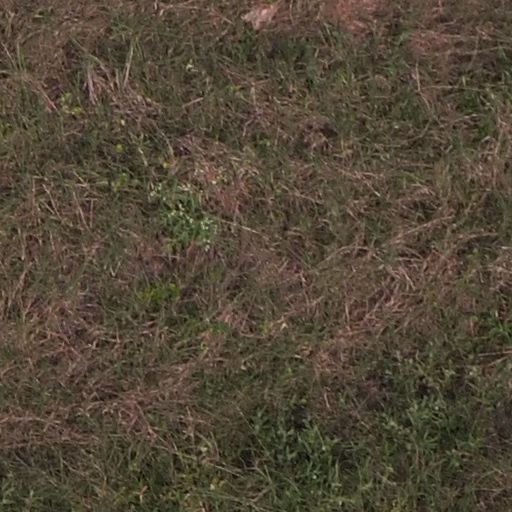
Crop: maize; corn